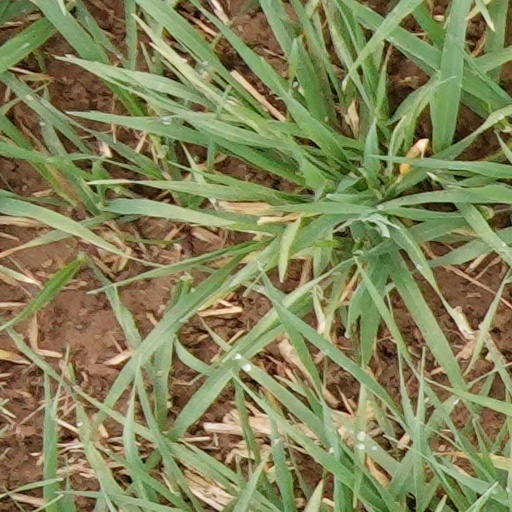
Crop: wheat